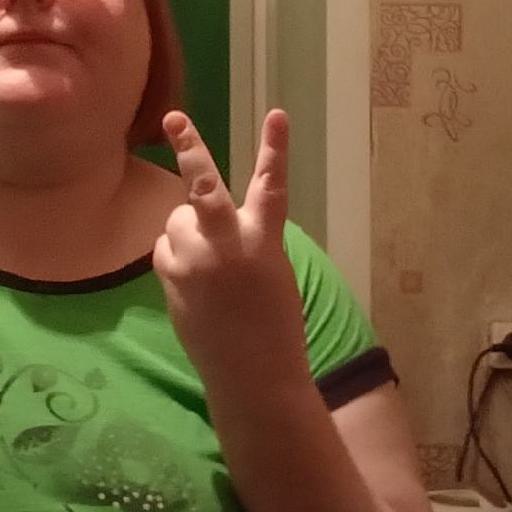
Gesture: peace_inverted